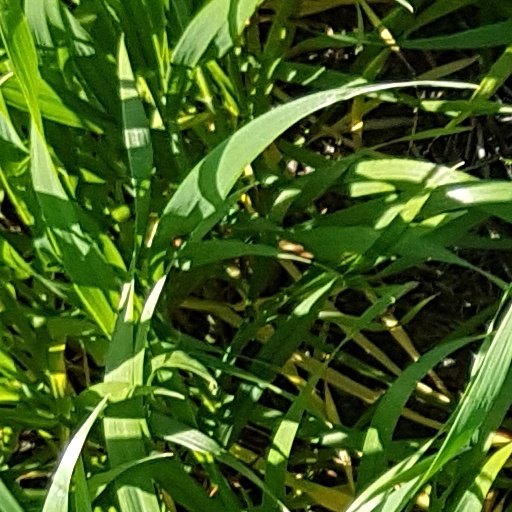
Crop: wheat